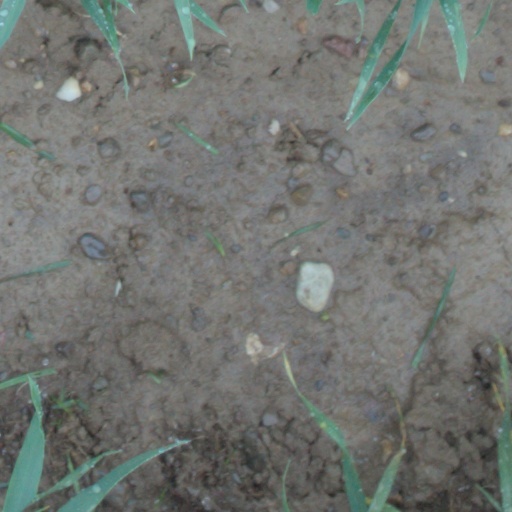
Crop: wheat